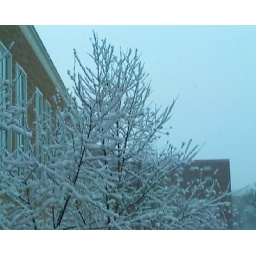
Snow covered trees near building